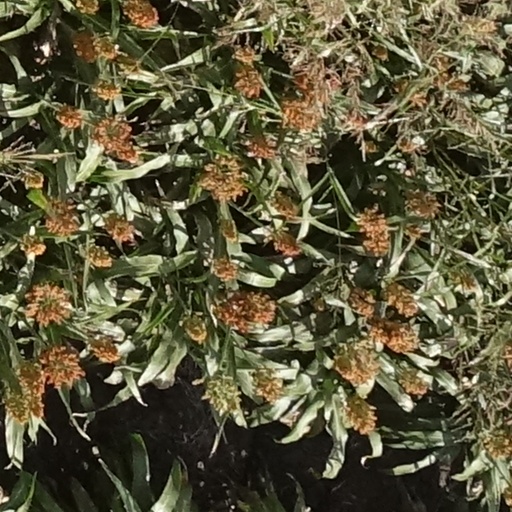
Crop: sorghum